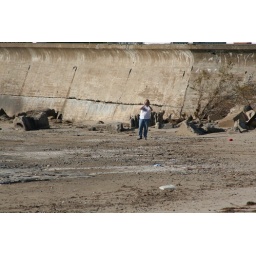
Old Crystal Beach break wall water line is very low as per break wall in background.